Reinhard Schneider

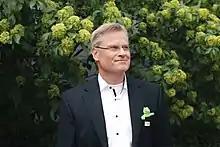

Reinhard Schneider (born 1 May 1968 in Mainz) is a German business administrator and managing director of the Mainz-based family company Werner & Mertz, which is best known for its Frosch brand. In this position, he focused the company’s sustainability strategy and advocates greater commitment from the business community to climate and environmental protection. Schneider is holder of the German Environmental Prize 2019.